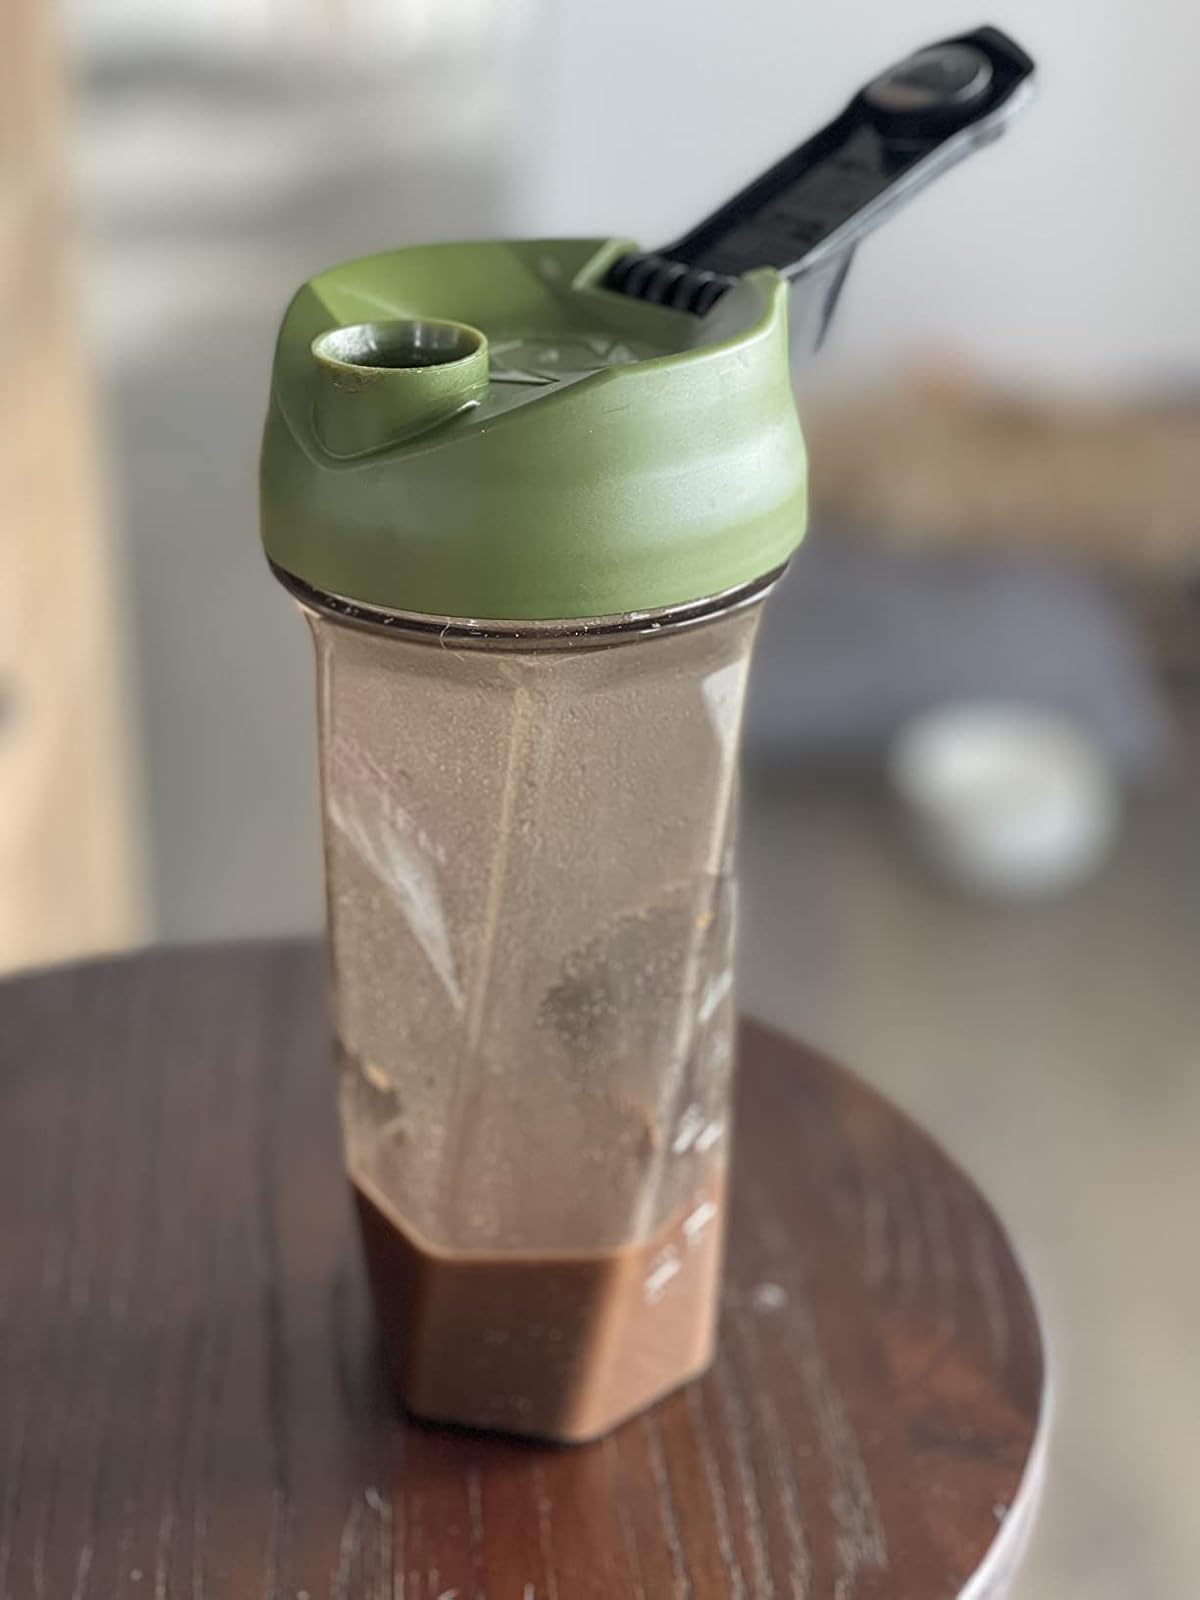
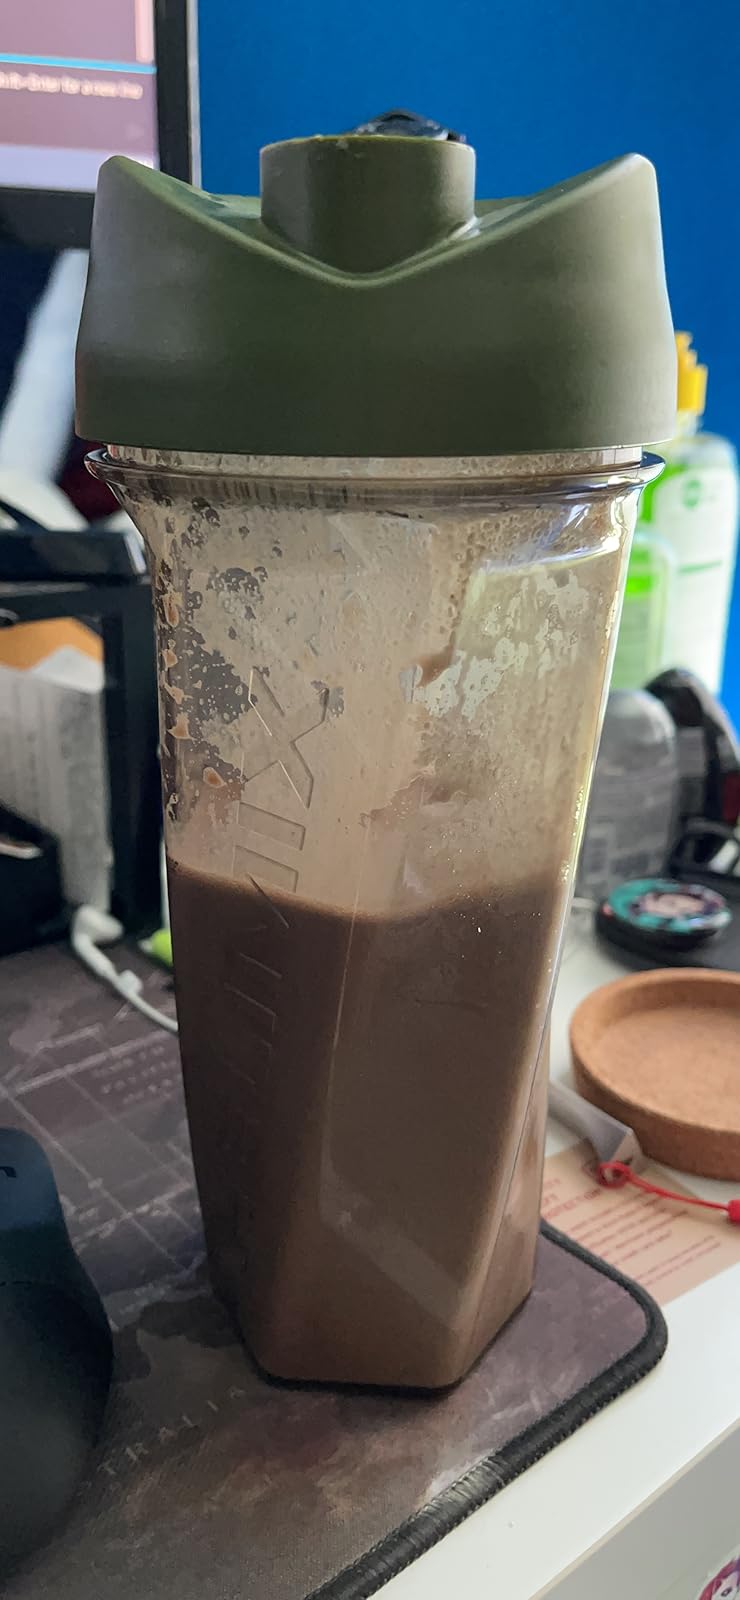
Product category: items_blender
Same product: yes